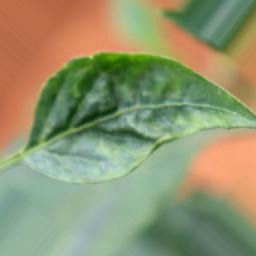
Label: mites_and_trips